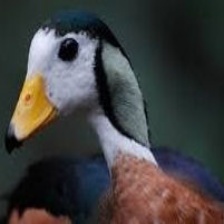
Species: AFRICAN PYGMY GOOSE
Scientific name: NETTAPUS AURITUS
ImageNet parent category: goose